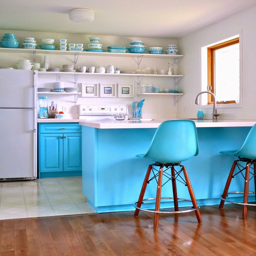
this is too bright for my kitchen .